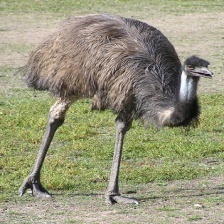
Species: EMU
Scientific name: DROMAIUS NOVAEHOLLANDIAE